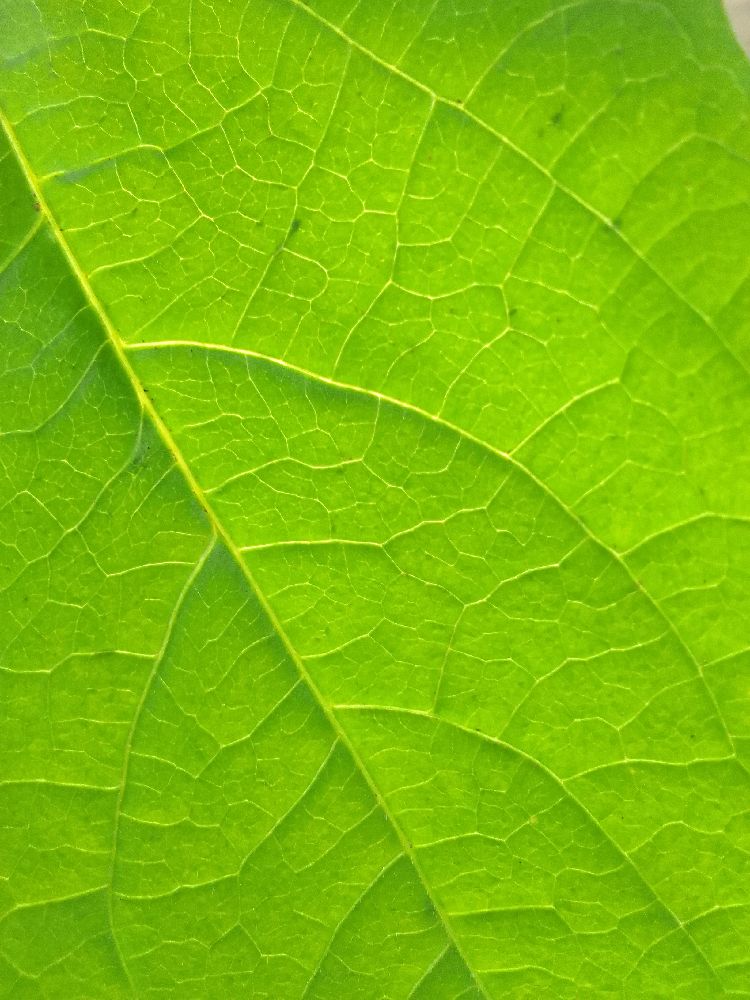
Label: healthy